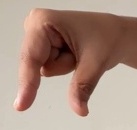
ASL sign: Q